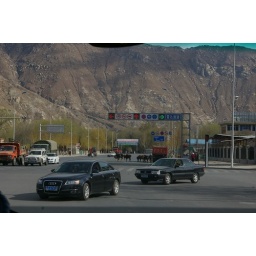
herd of cows crossing the road in lhasa